Cosin's Library

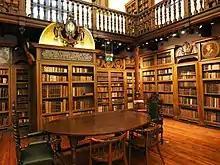
The interior of the library in 2022

At its foundation in 1833, Durham University was granted use of the library, and received a donation of books from Bishop William Van Mildert as the founding collection of the Durham University Library. A gallery was constructed in Cosin's Library to accommodate this collection. The roof was raised, and the parapet also raised and altered from battlements to conceal the heightened roof. A two-storey porch was added to the front of the library at this time to give access to the gallery.